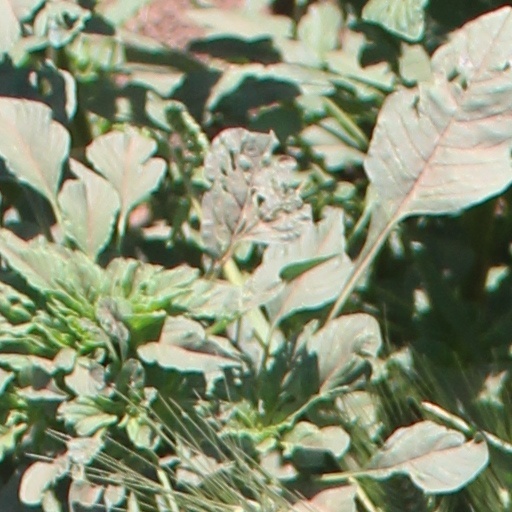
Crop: wheat